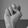
ASL letter: N